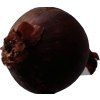
Label: red_onion